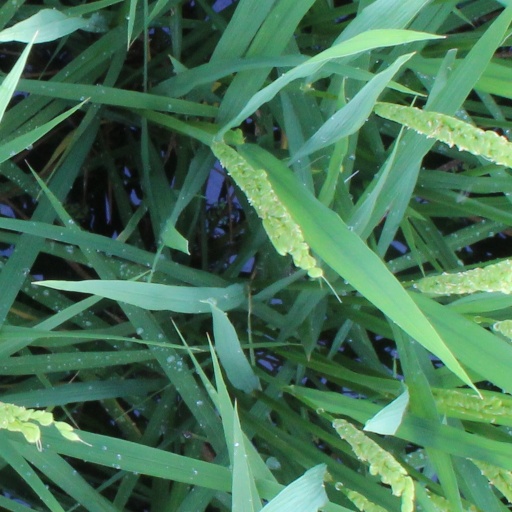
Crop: rice